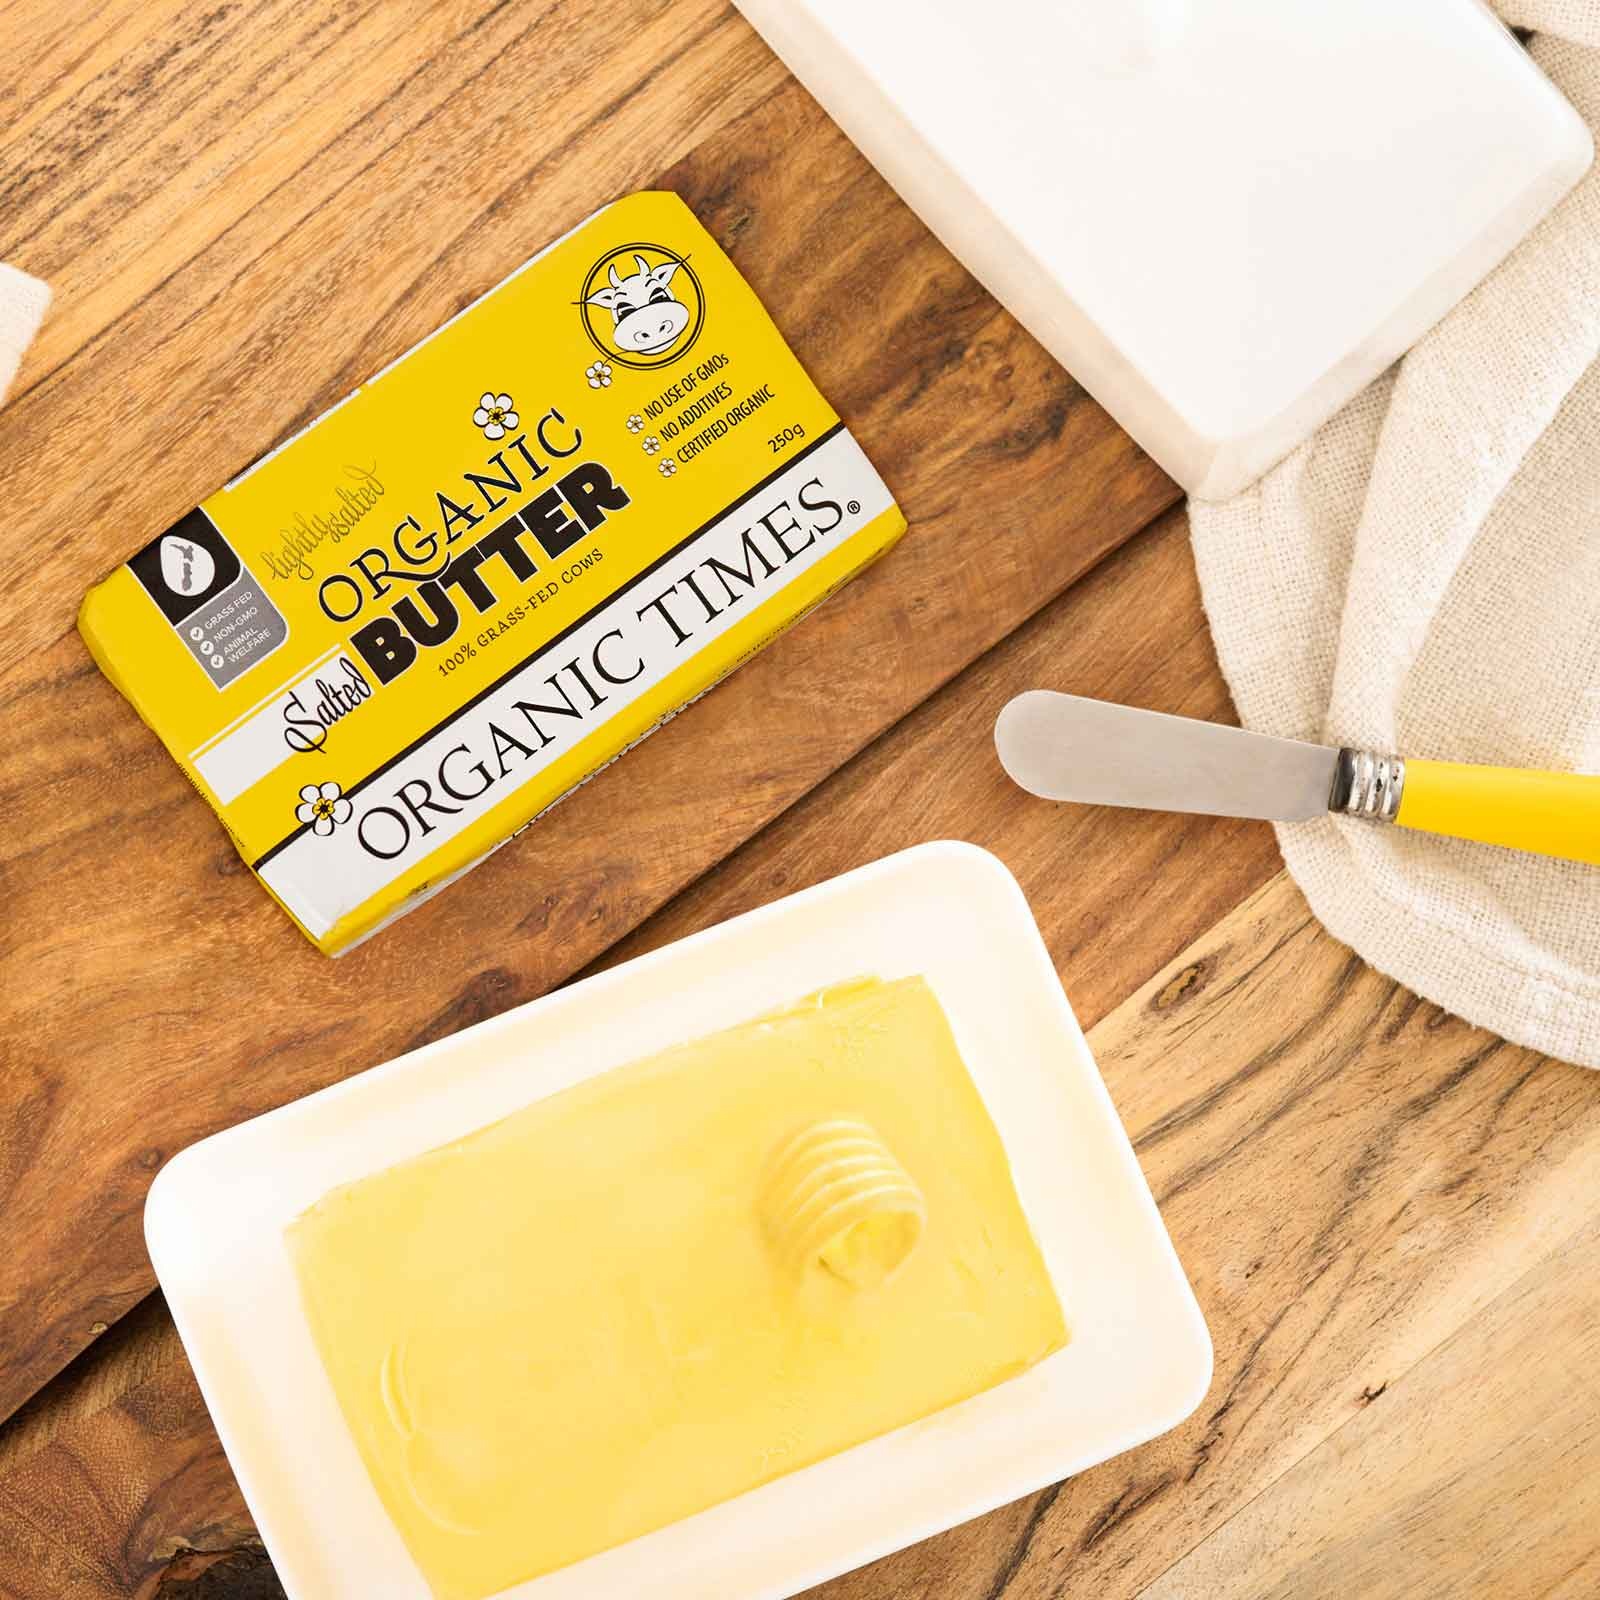
Organic Times Butter // Salted
Organic Times 100% Grass-fed, Certified Organic Salted Butter. Gently churned from the cream of well-tended, free-range dairy cows that graze on organic pasture all-year round. We believe this makes a difference not only in the cow’s welfare, the planet and our health but also the end result that we can enjoy – taste. Due to the fragile nature of this product, we are unable to transport this item. Contact us to find you where you can’t pick it up. Ingredients (in order of amount of ingredients): *Cream, Sea Salt *Ingredients certified organic. No use of GMOs.
Brand: Born Organics
Category: Food, Beverages & Tobacco > Food Items > Dairy Products > Butter & Margarine > Salted Butter